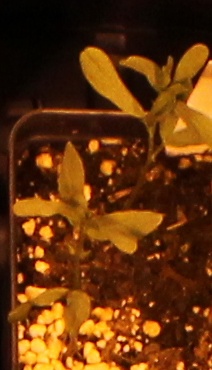
Label: Lentil